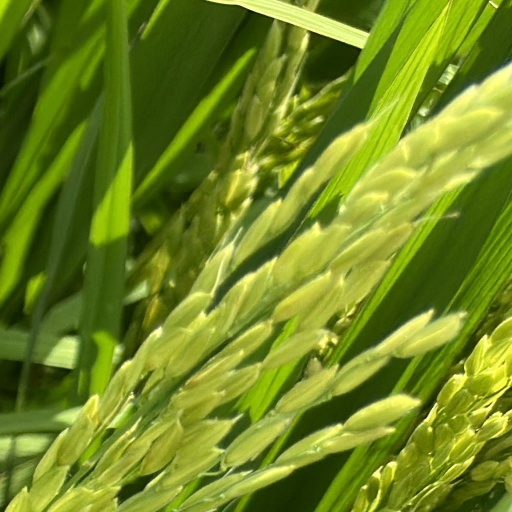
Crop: rice